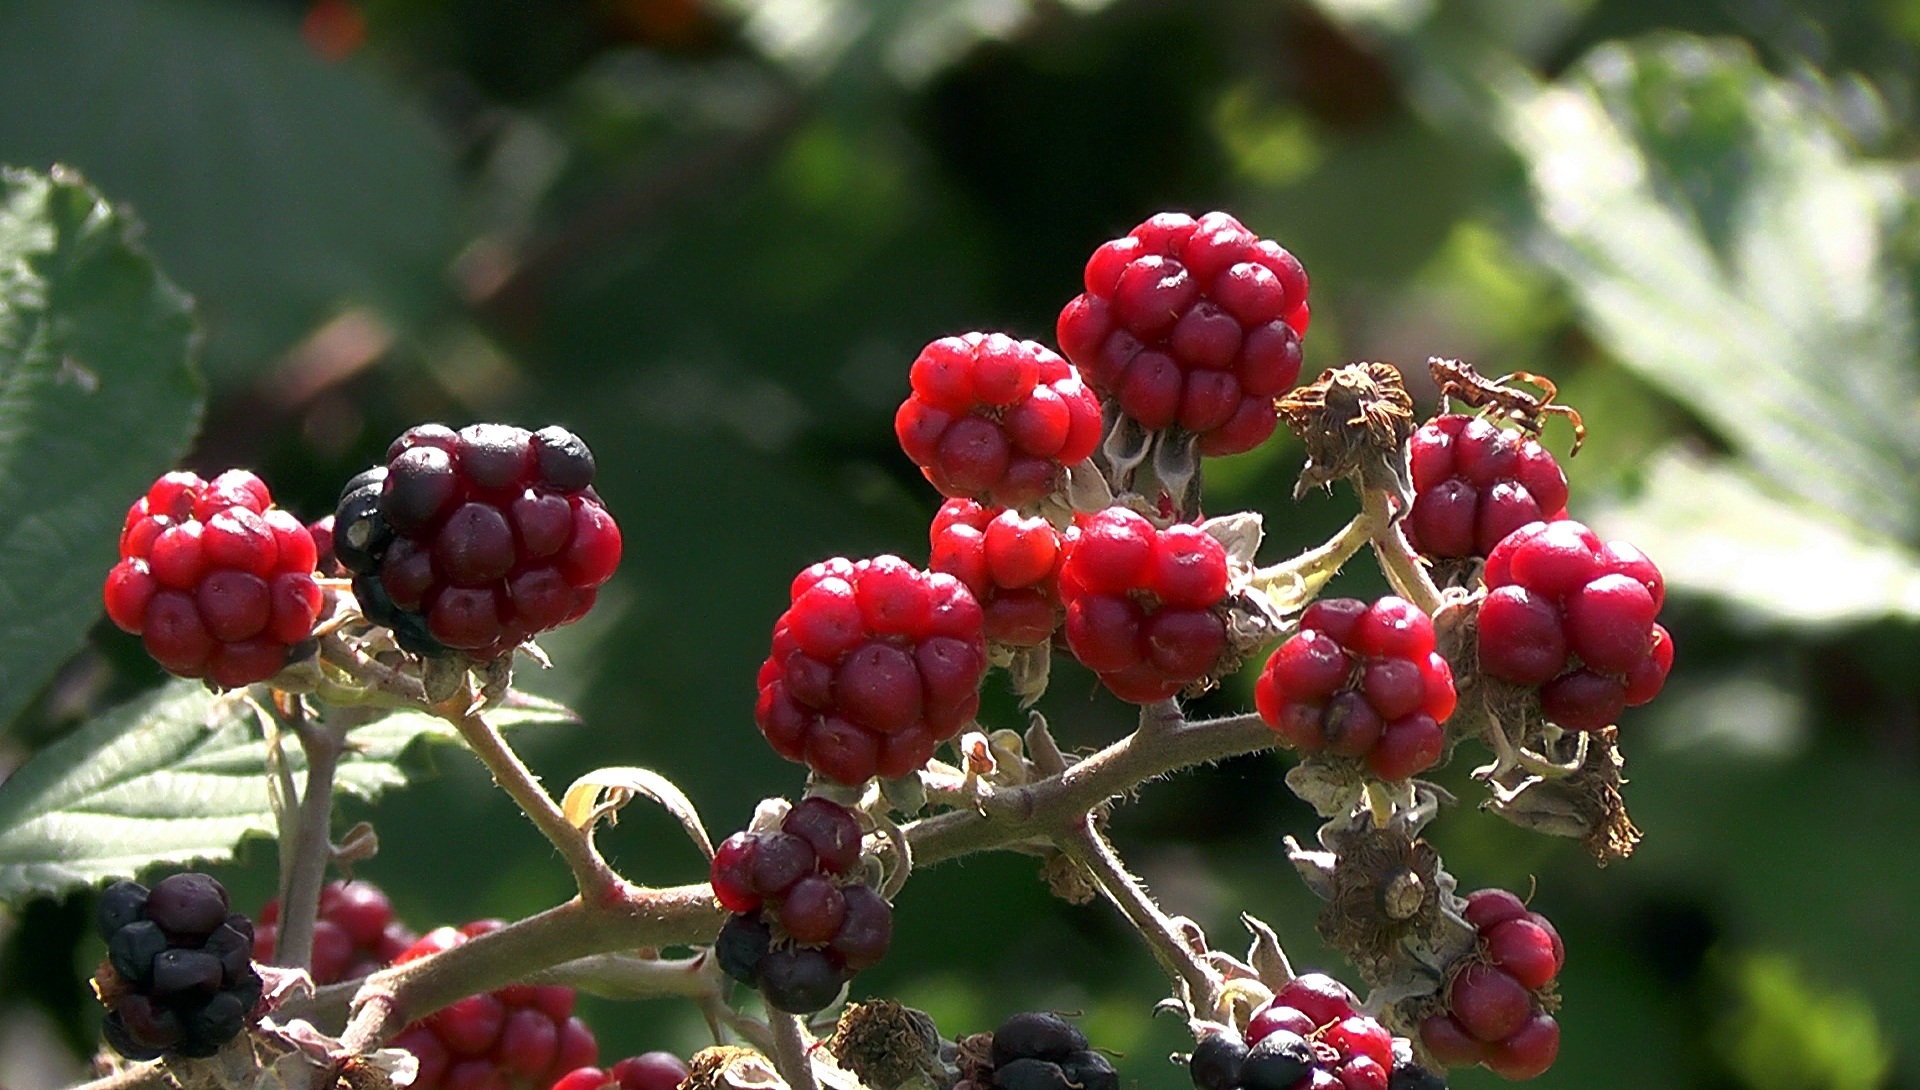
tree, nature, branch, blossom, plant, fruit, berry, leaf, flower, food, red, produce, botany, flora, delicious, blackberry, shrub, fruits, rowan, hawthorn, rose hip, macro photography, flowering plant, woody plant, land plant, chinese hawthorn